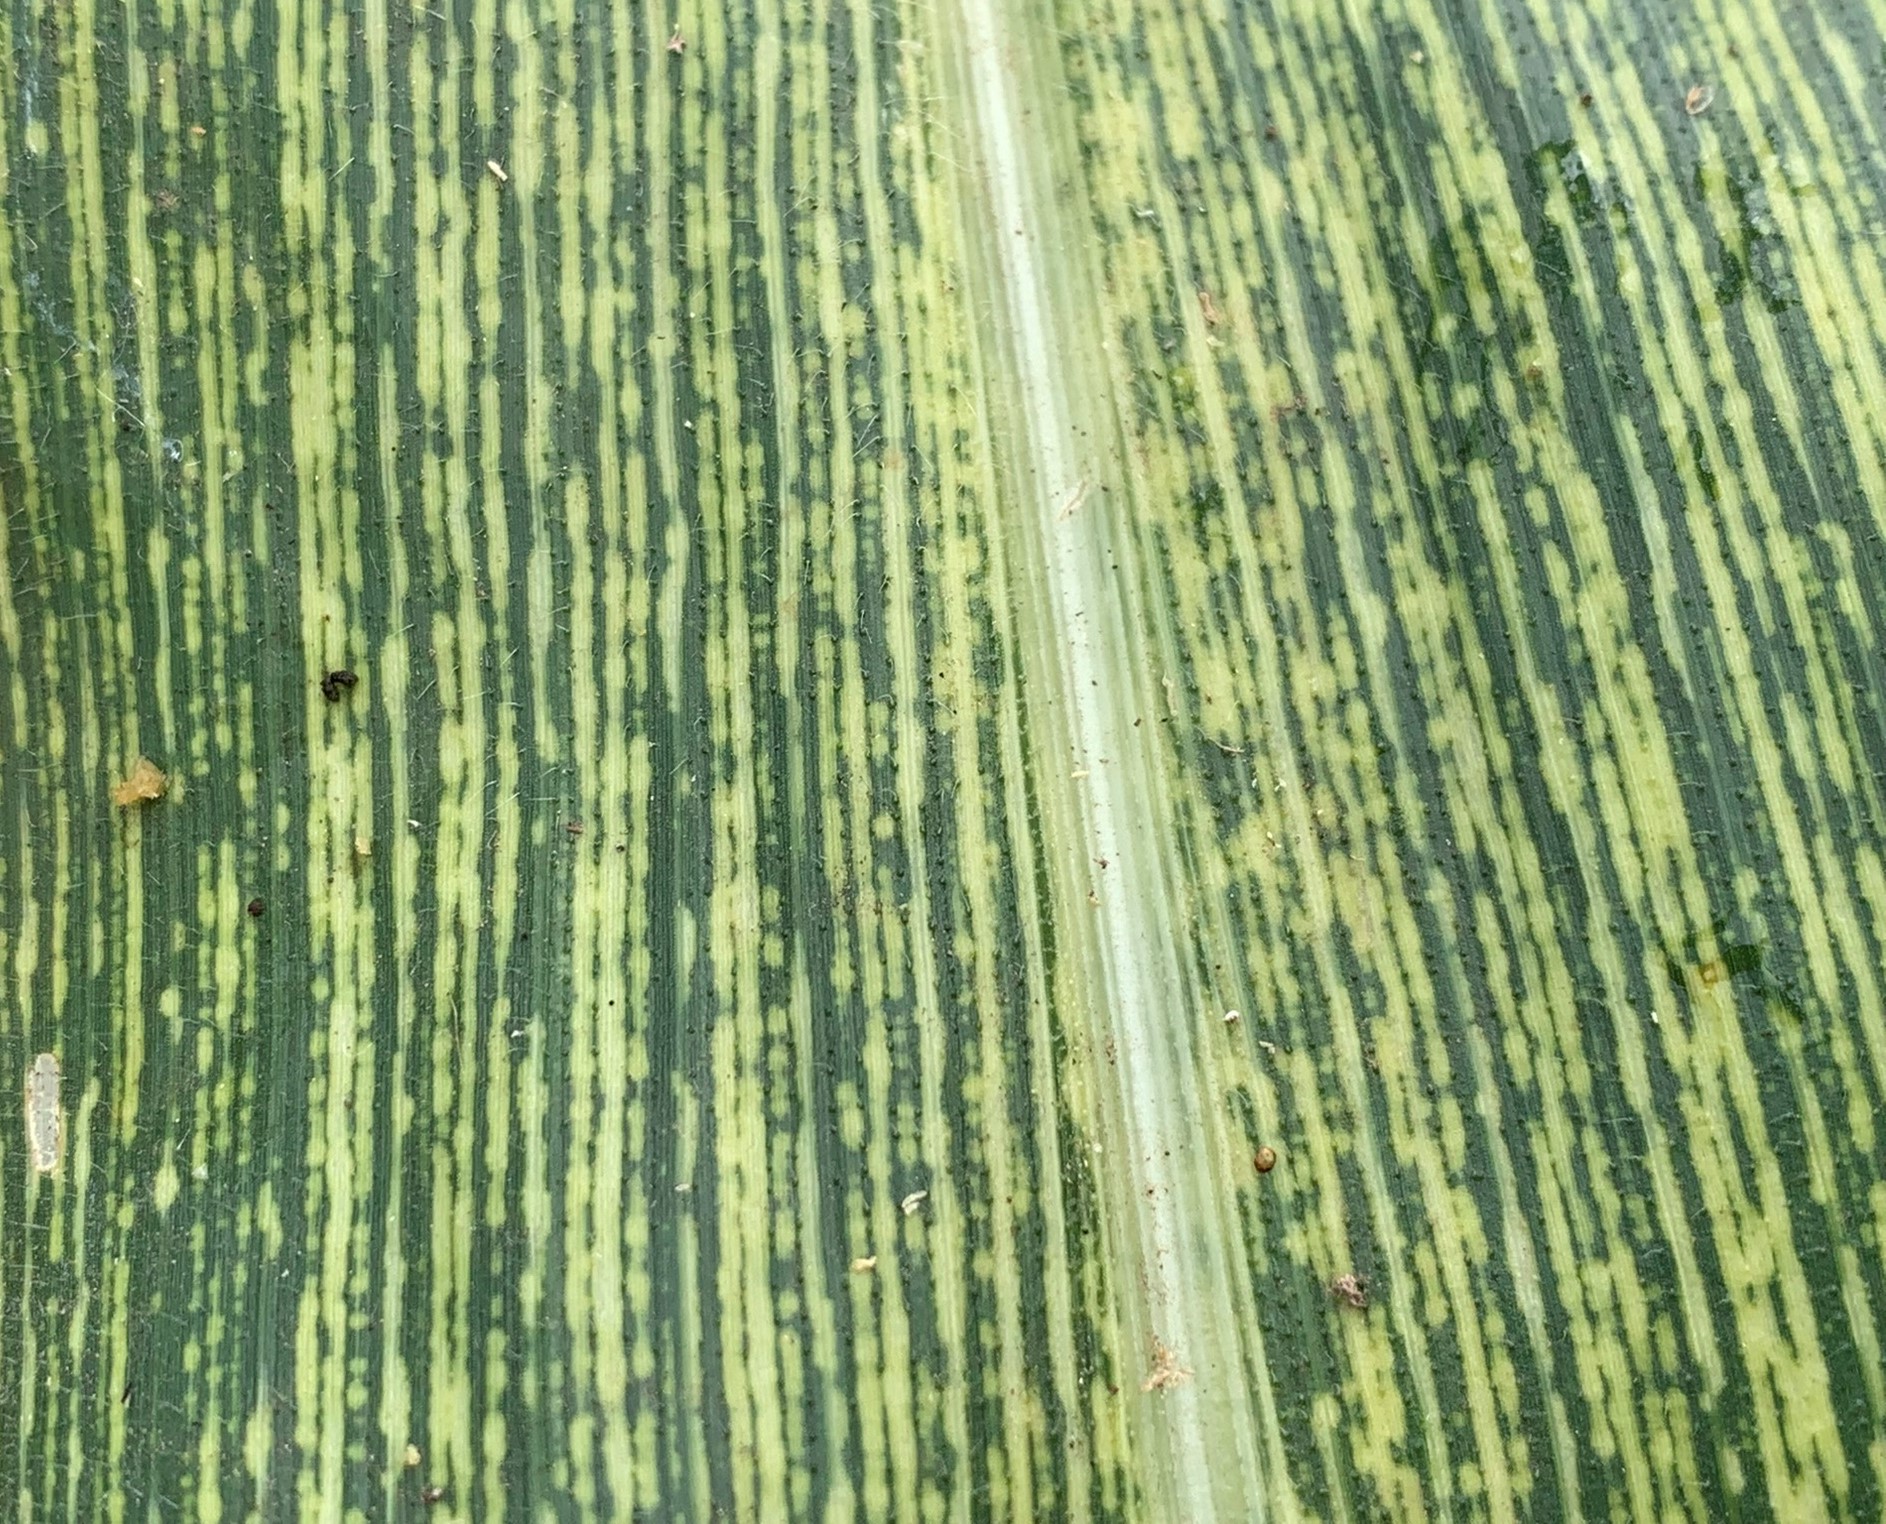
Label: MSV